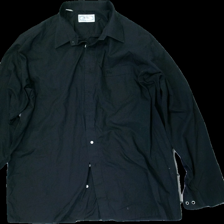
View: front
Type: Shirt
Category: Men
Brand: Melka (Gammalt Svenskt)?
Colors: Black
Material: 58% Cotton 42% Polyester
Cut: Regular
Season: All
Price range: 50-100
Recommended usage: Reuse